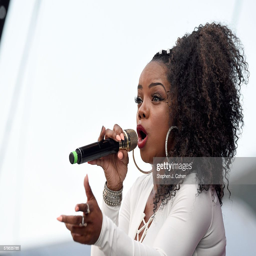
blues artist performs during festival .